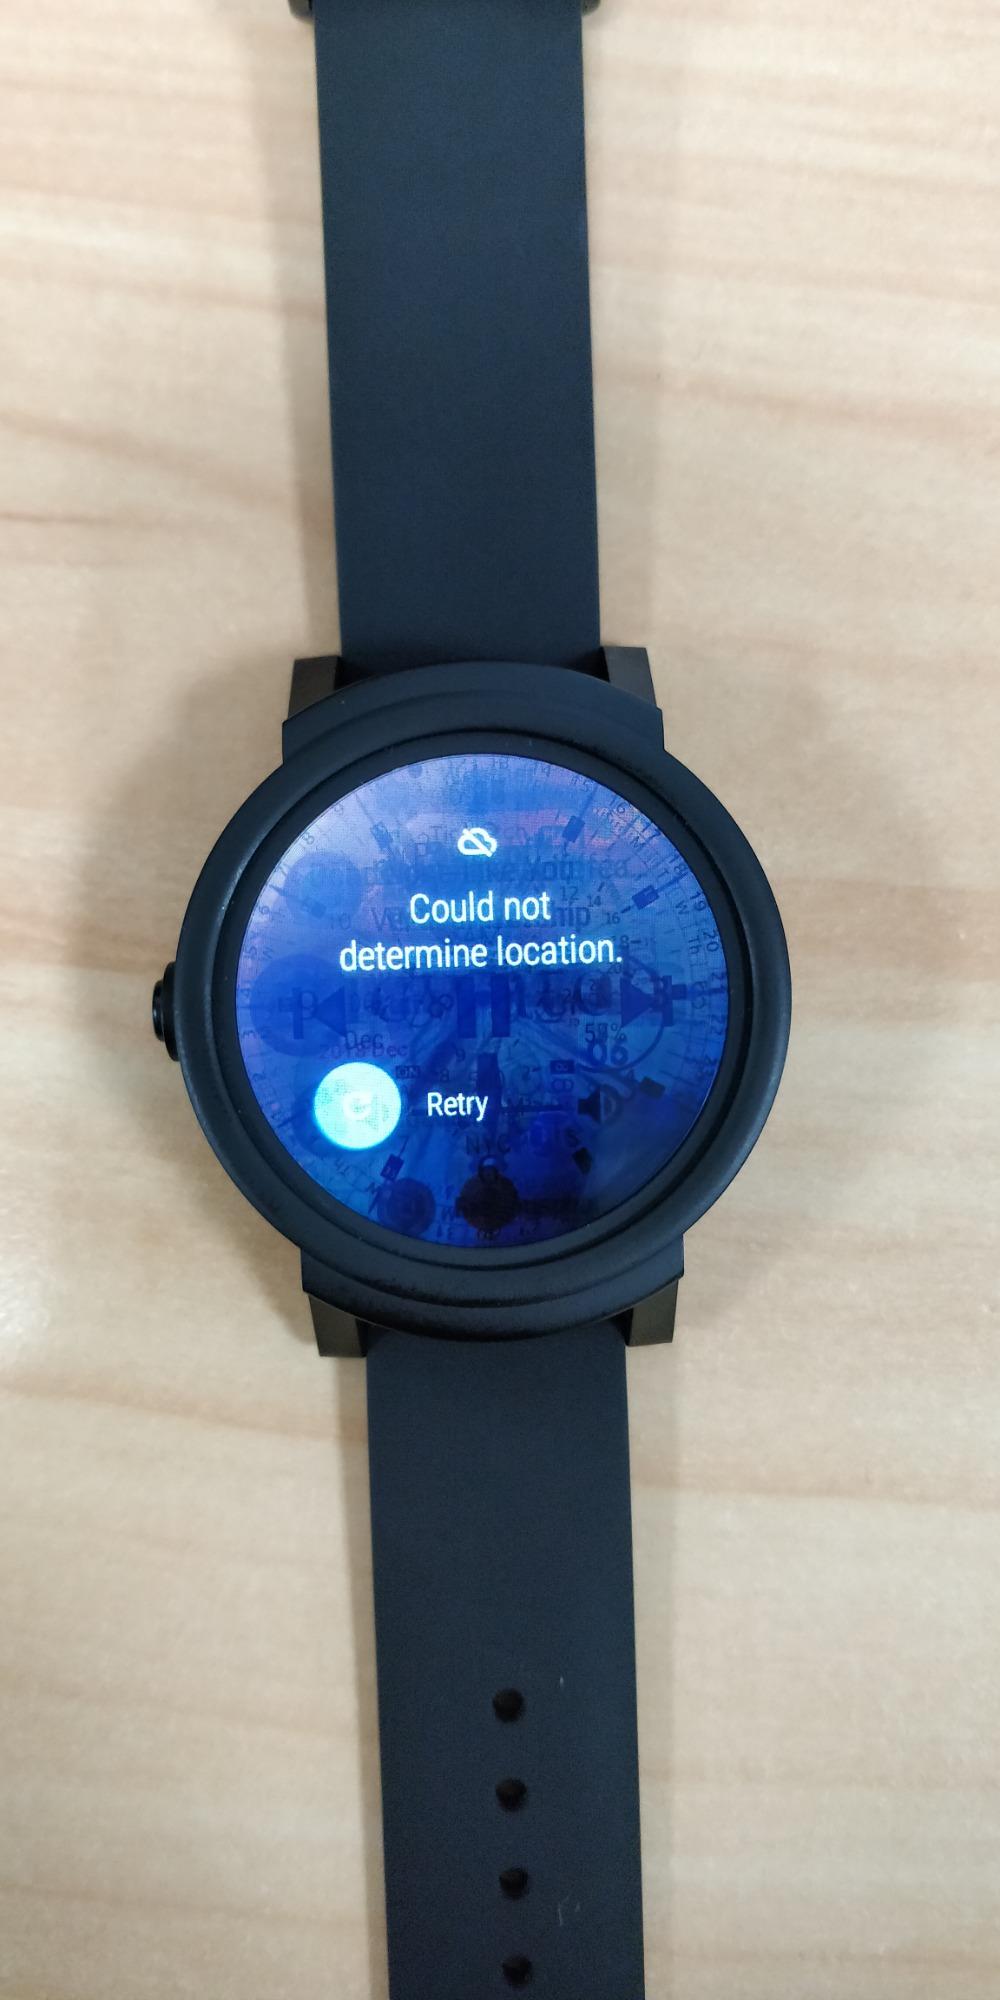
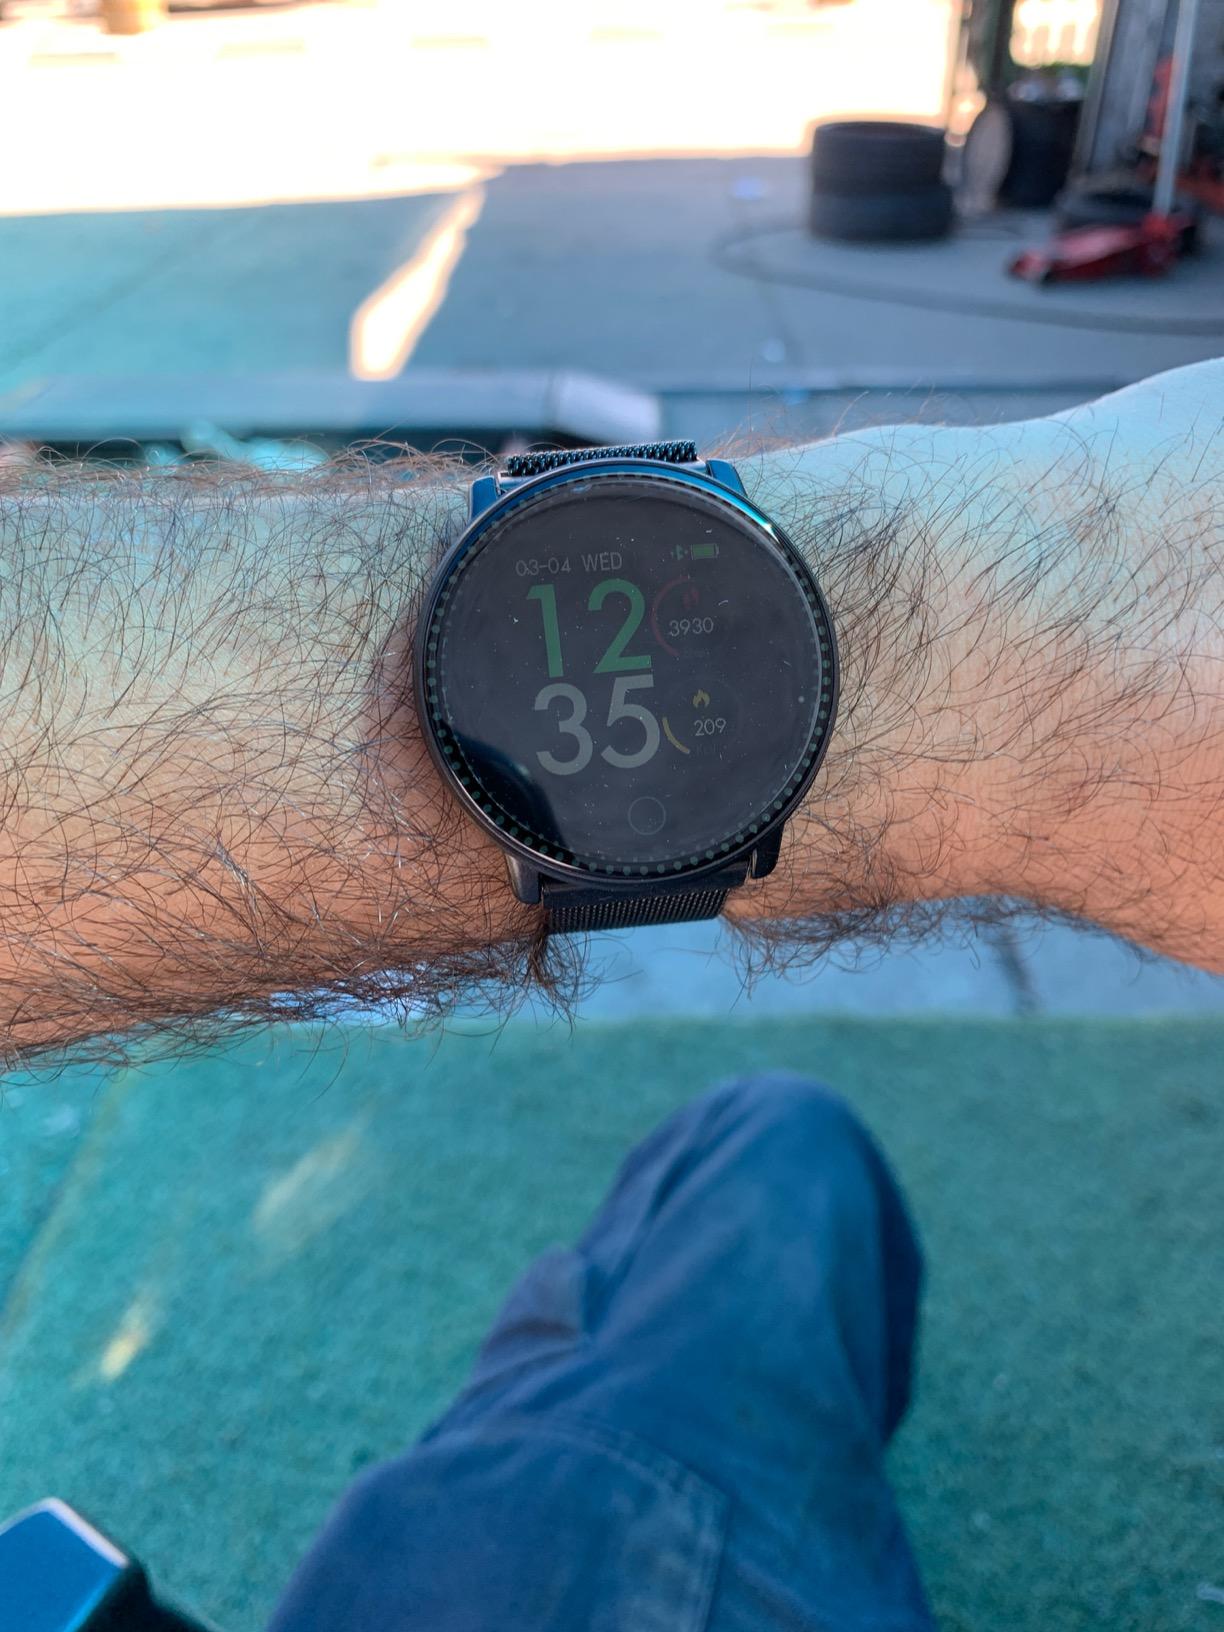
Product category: smartwatch
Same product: no